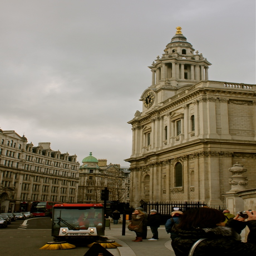
west view of the cathedral